Model (person)

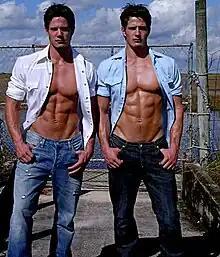
The identical Carlson Twins in 2006

In the late 2000s, the Brazilians fell out of favour on the runways. Editorial clients were favouring models with a china-doll or alien look to them, such as Gemma Ward and Lily Cole. During the 2000s, Ford Models and NEXT Model Management were engaged in a legal battle, with each agency alleging that the other was stealing its models.